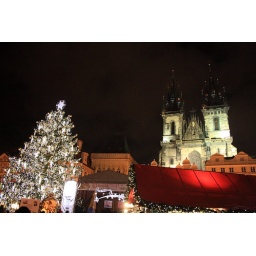
Iluminated building and tree in old town square